Triple response of Lewis

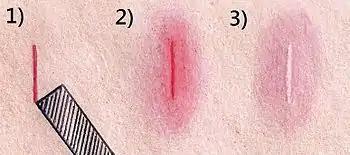
Evolution of inflammatory processes in the three points described by Lewis.

The triple response of Lewis is a cutaneous response that occurs from firm stroking of the skin. This produces an initial red line, followed by a flare around that line, and then finally a wheal.